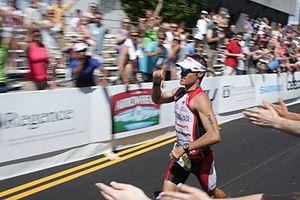
Craig Alexander - 2011 Ford Ironman Cœur d’Alène
Craig « Crowie » Alexander, né le 22 juin 1973 à Sydney, est un triathlète australien professionnel, actuel détendeur du record du championnat du monde d'Ironman. Plusieurs fois vainqueur de cette compétition et du championnat du monde d'Ironman 70.3.